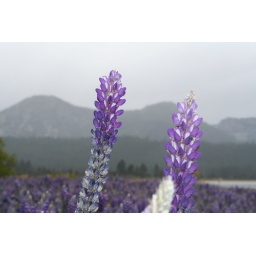
super pretty flowers by lake tahoe